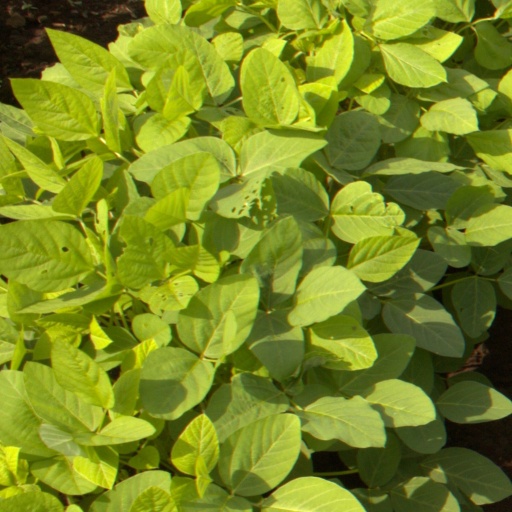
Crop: soybean